Capellen Orchestra

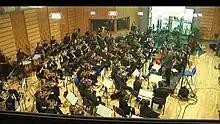
The orchestra during recording

Capellen Orchestra is a custom sized studio symphony (100+), utilizing selective musicians from the Czech Republic, Slovakia, Austria and Hungary, formed by and exclusively used by Capellen Music Production. In 2011, Capellen Orchestra & Choir were nominated for the award for best performance of Jo Blankenburg "Satorius" by the Hollywood Music in Media.